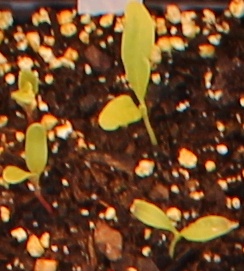
Label: Sugar beet